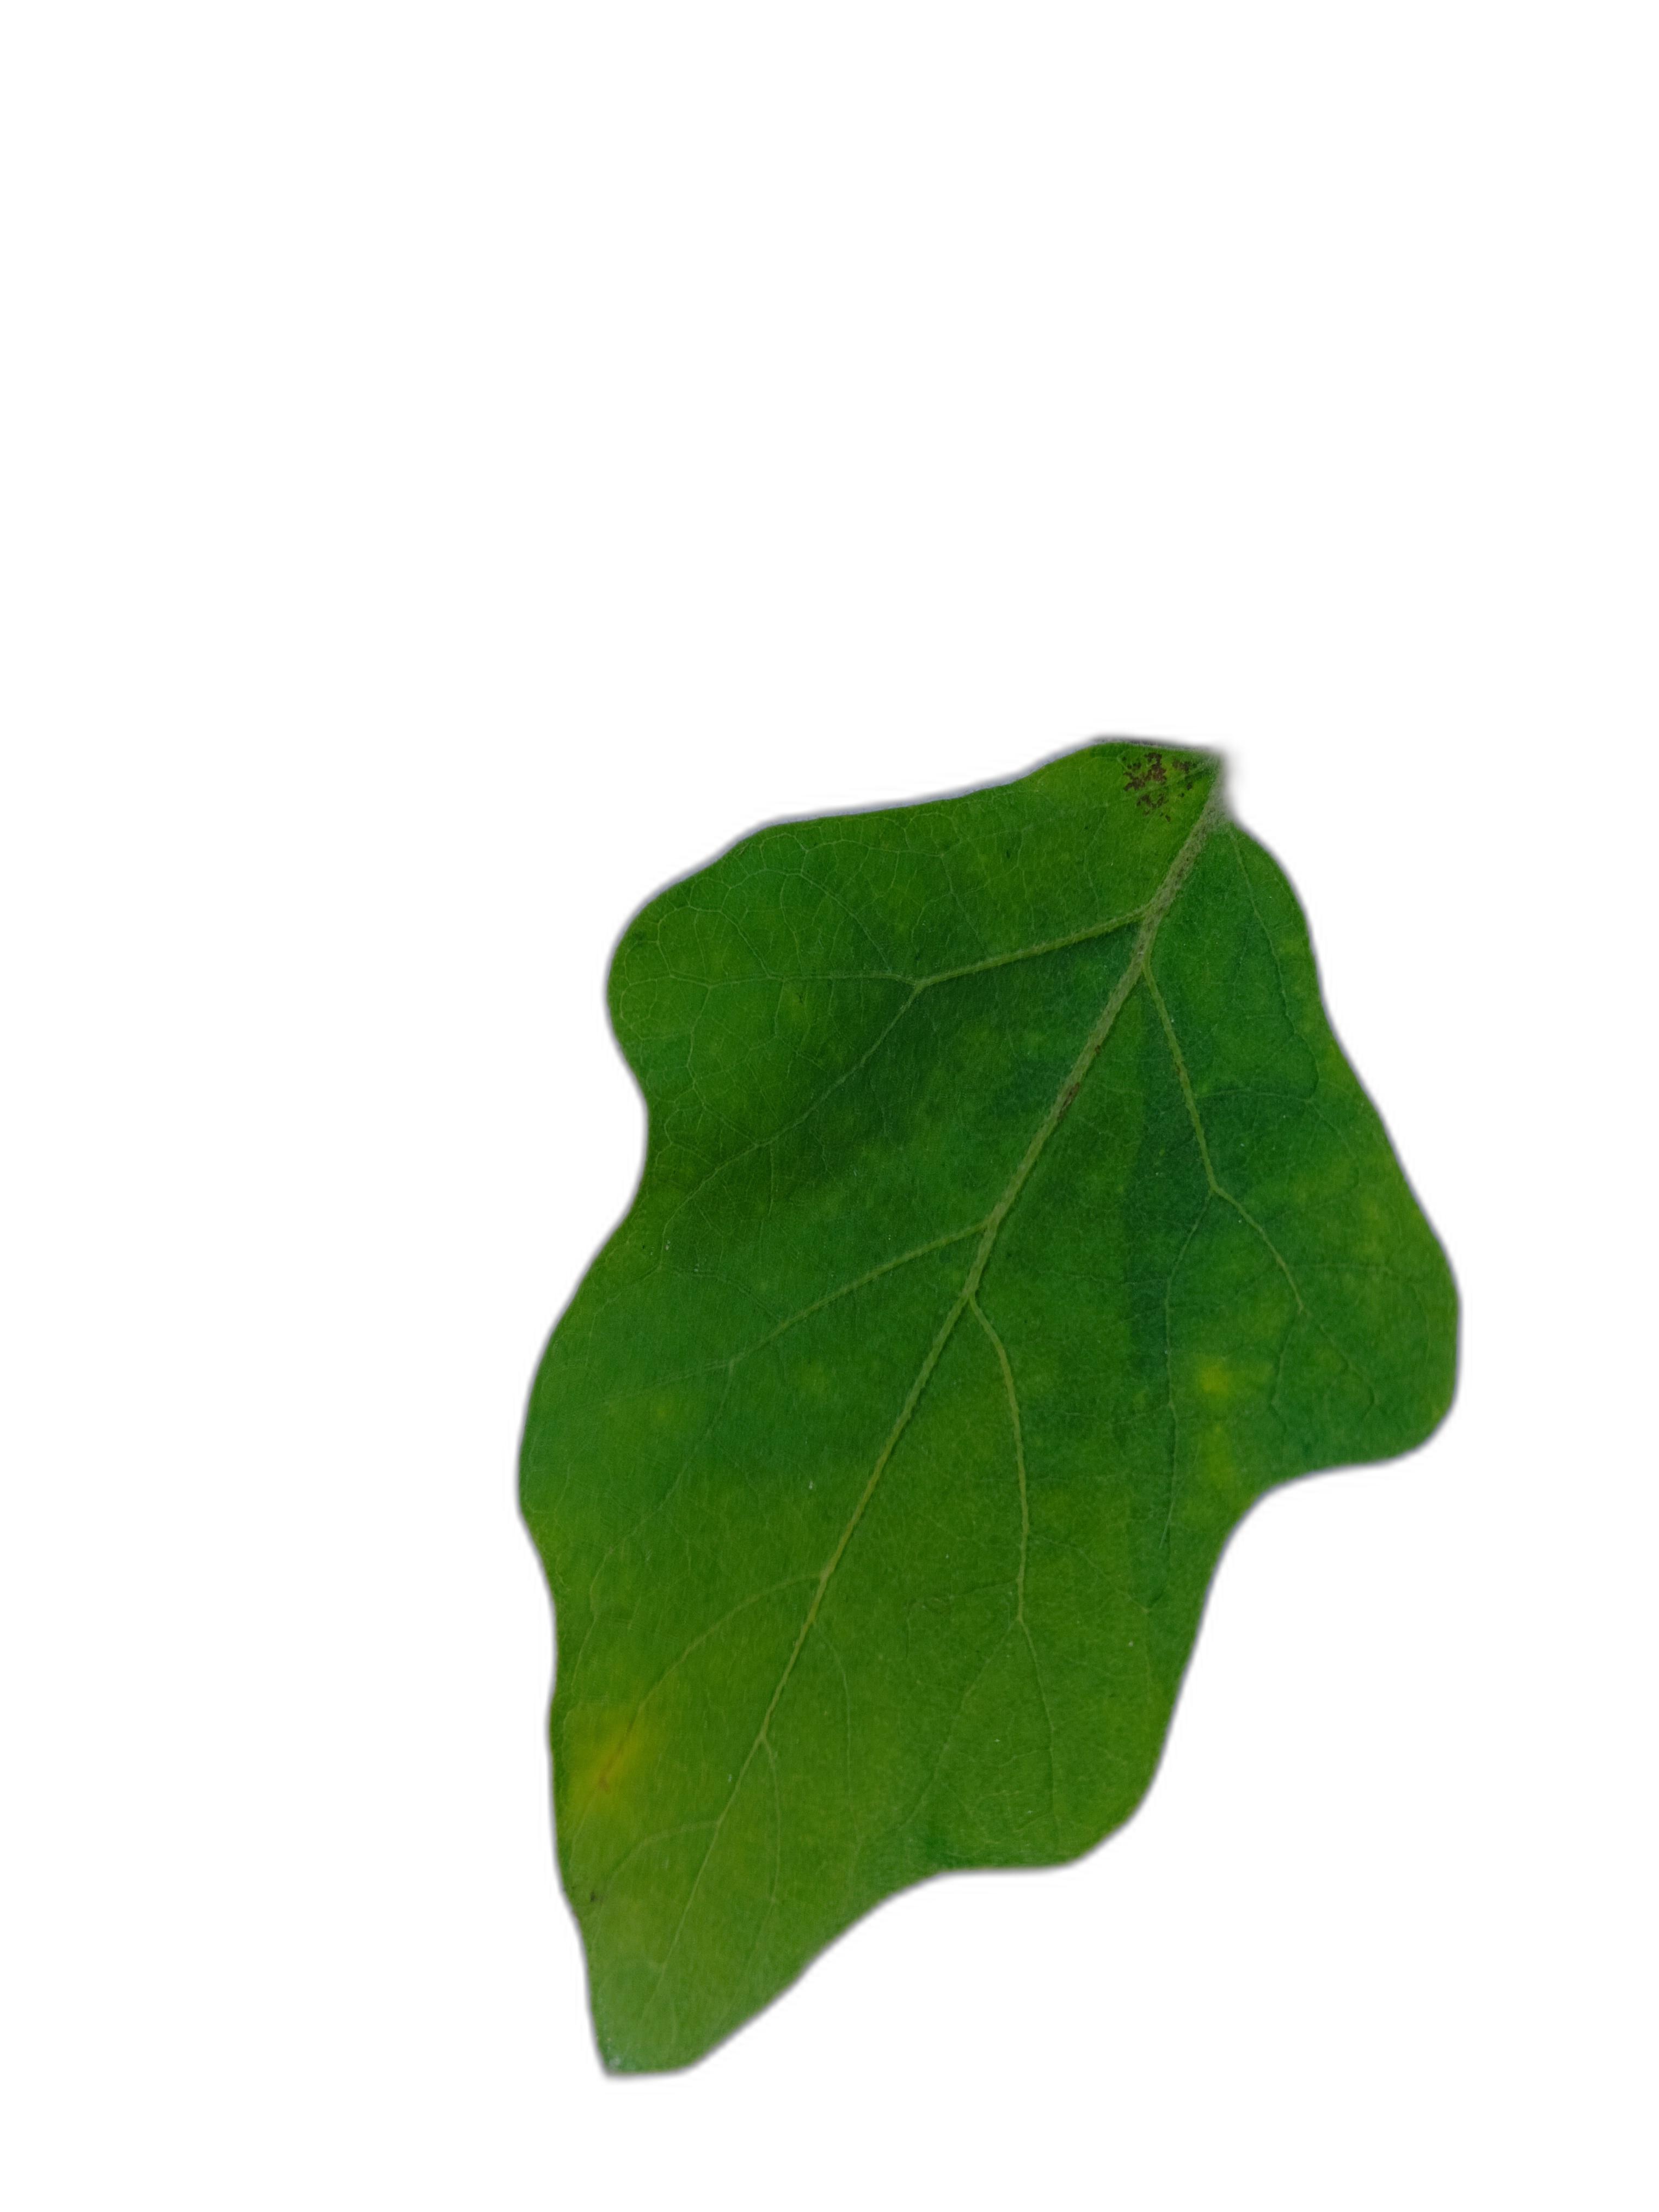
Label: Healthy Leaf